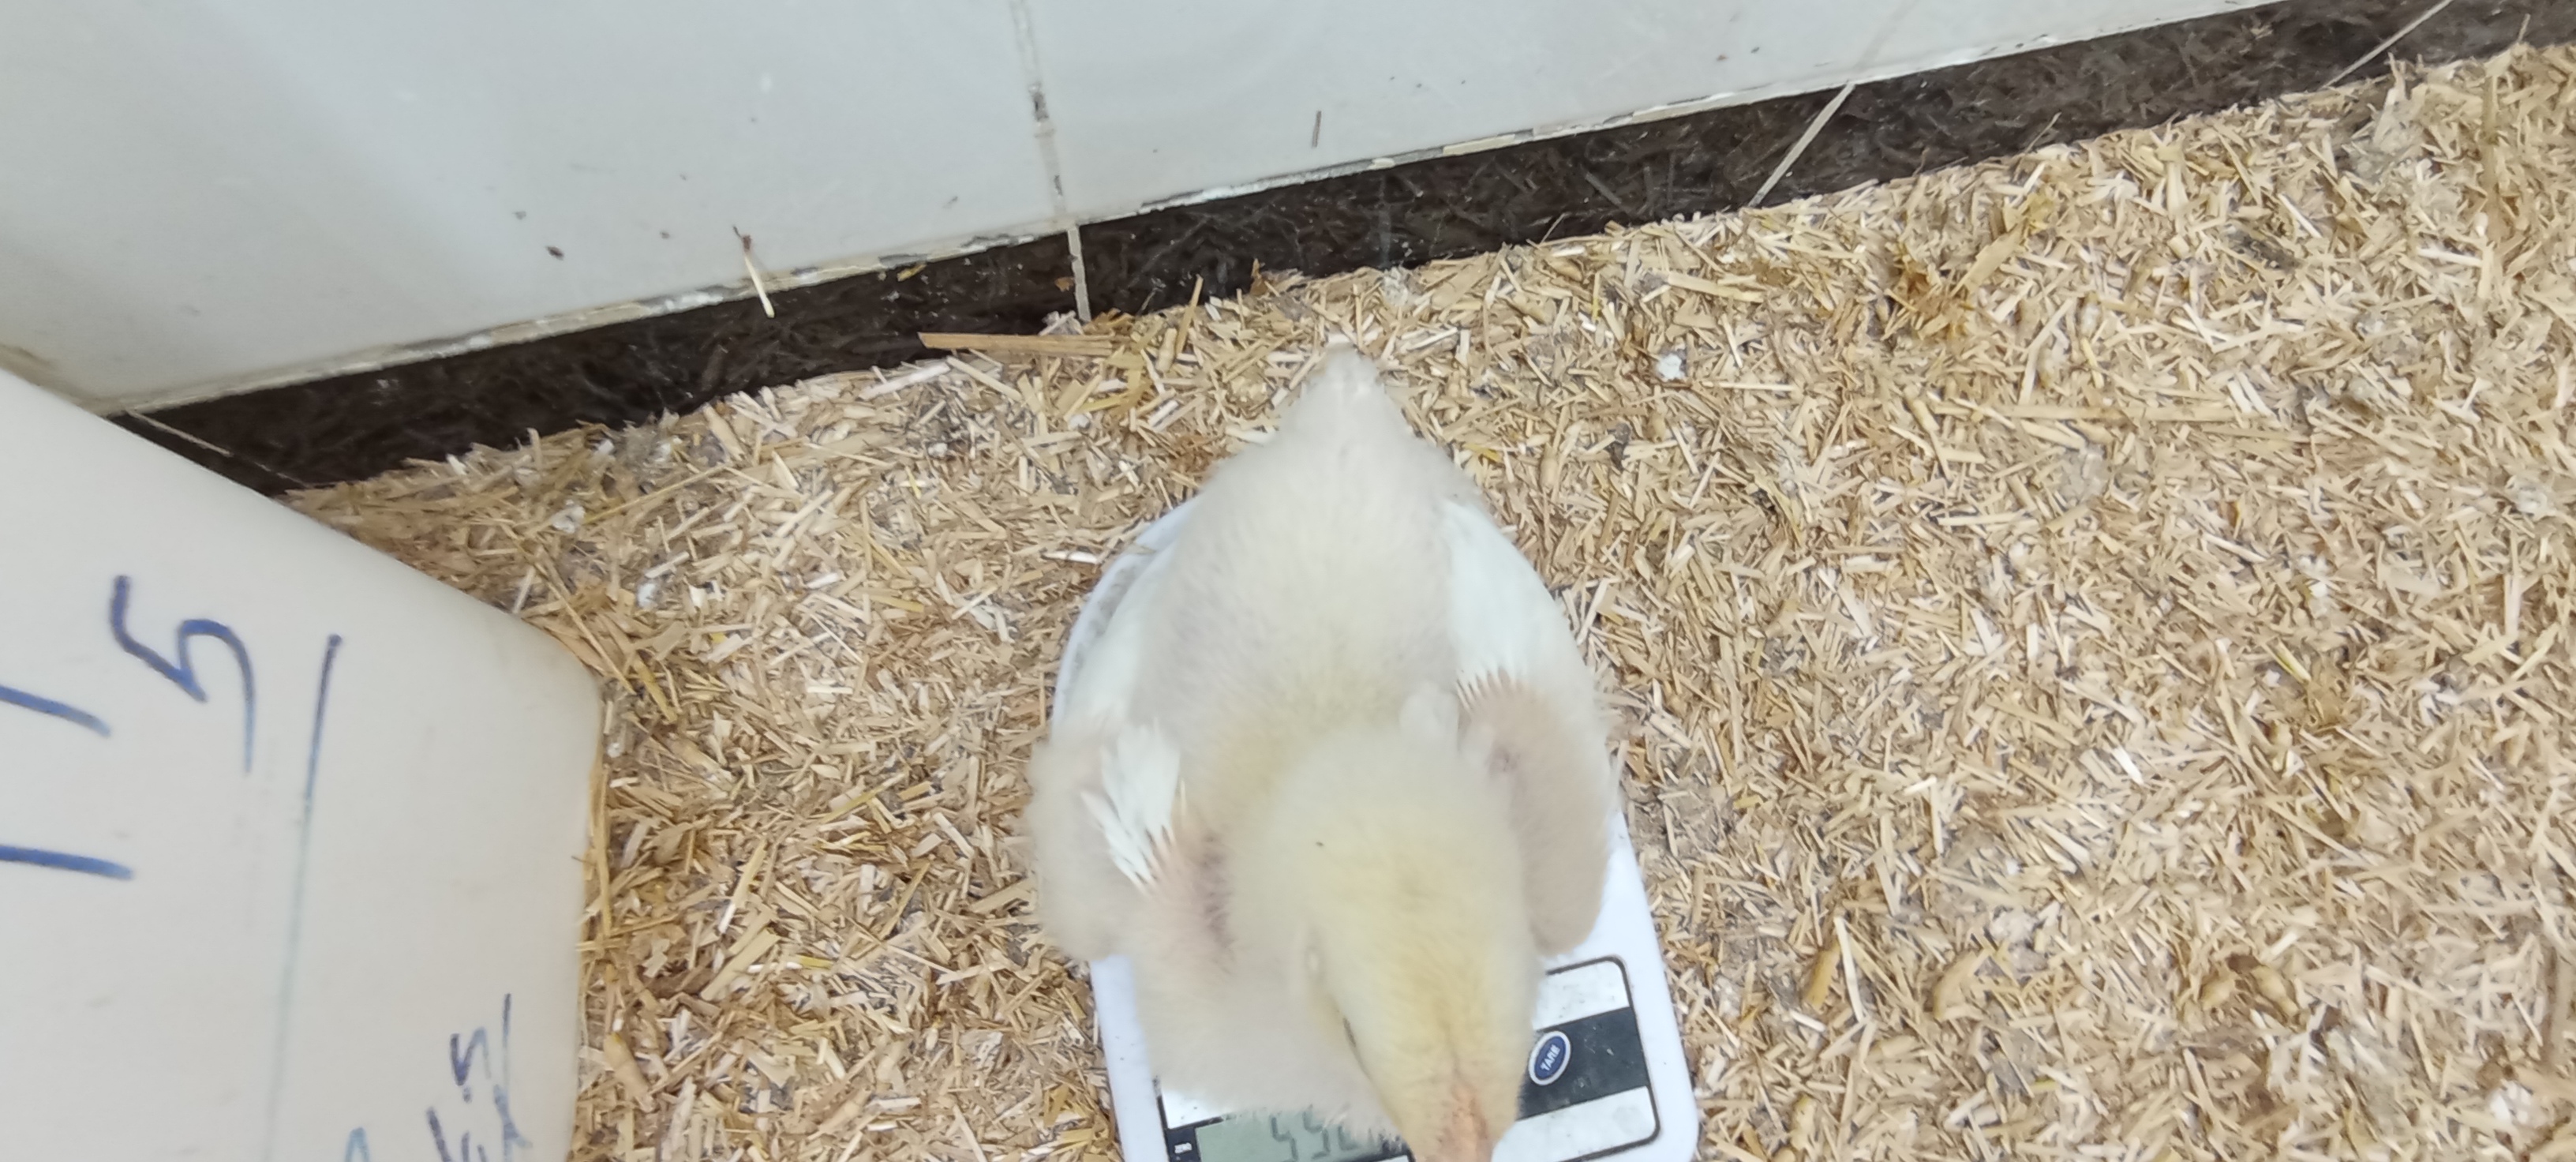
Weight: 552 g